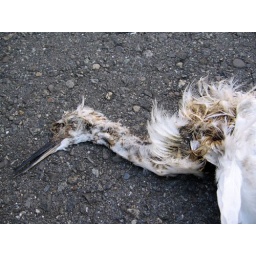
poor bird that was ran over by a car